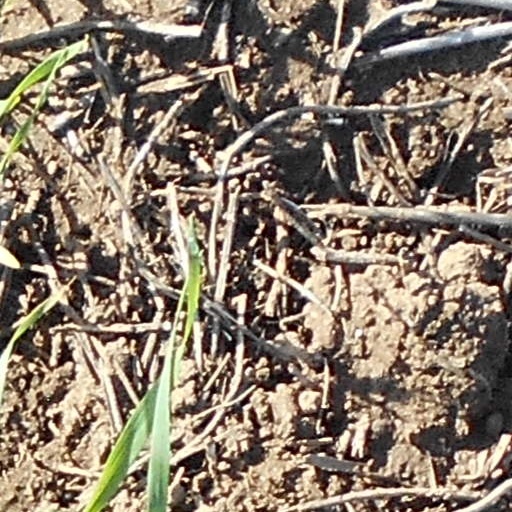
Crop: wheat